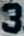
Number: 3